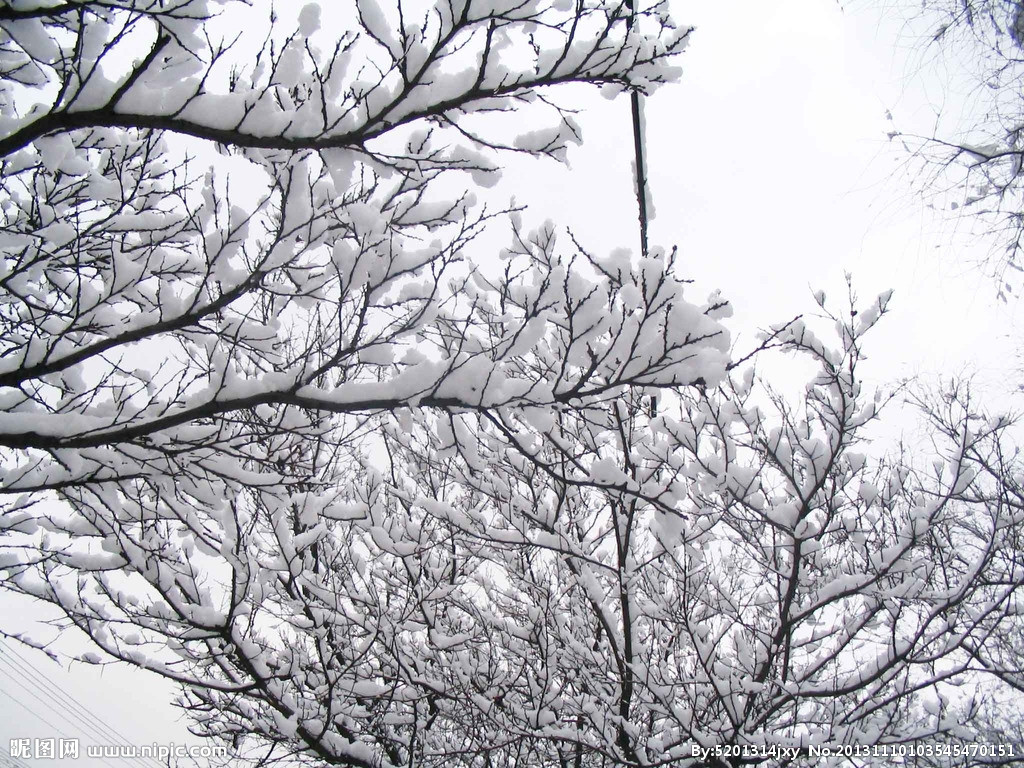
Weather: snow or frosty